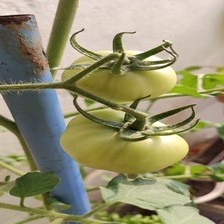
Label: tomato